Fossickers Way

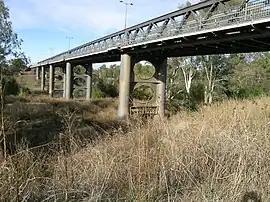
Bridge over the Namoi River in Manilla

Fossickers Way is a series of country roads located in the Northern Tablelands region of New South Wales, Australia that form a scenic and tourist drive. The road's southern terminus is located in Nundle with its northwest terminus in Warialda; thereafter the road joins the Gwydir Highway and heads east to Inverell before reaching its eastern terminus in Glen Innes; The name refers to a tourist route overlaid on existing roads, and is not an officially gazetted one. The majority of the Fossickers Way is designated route B95.